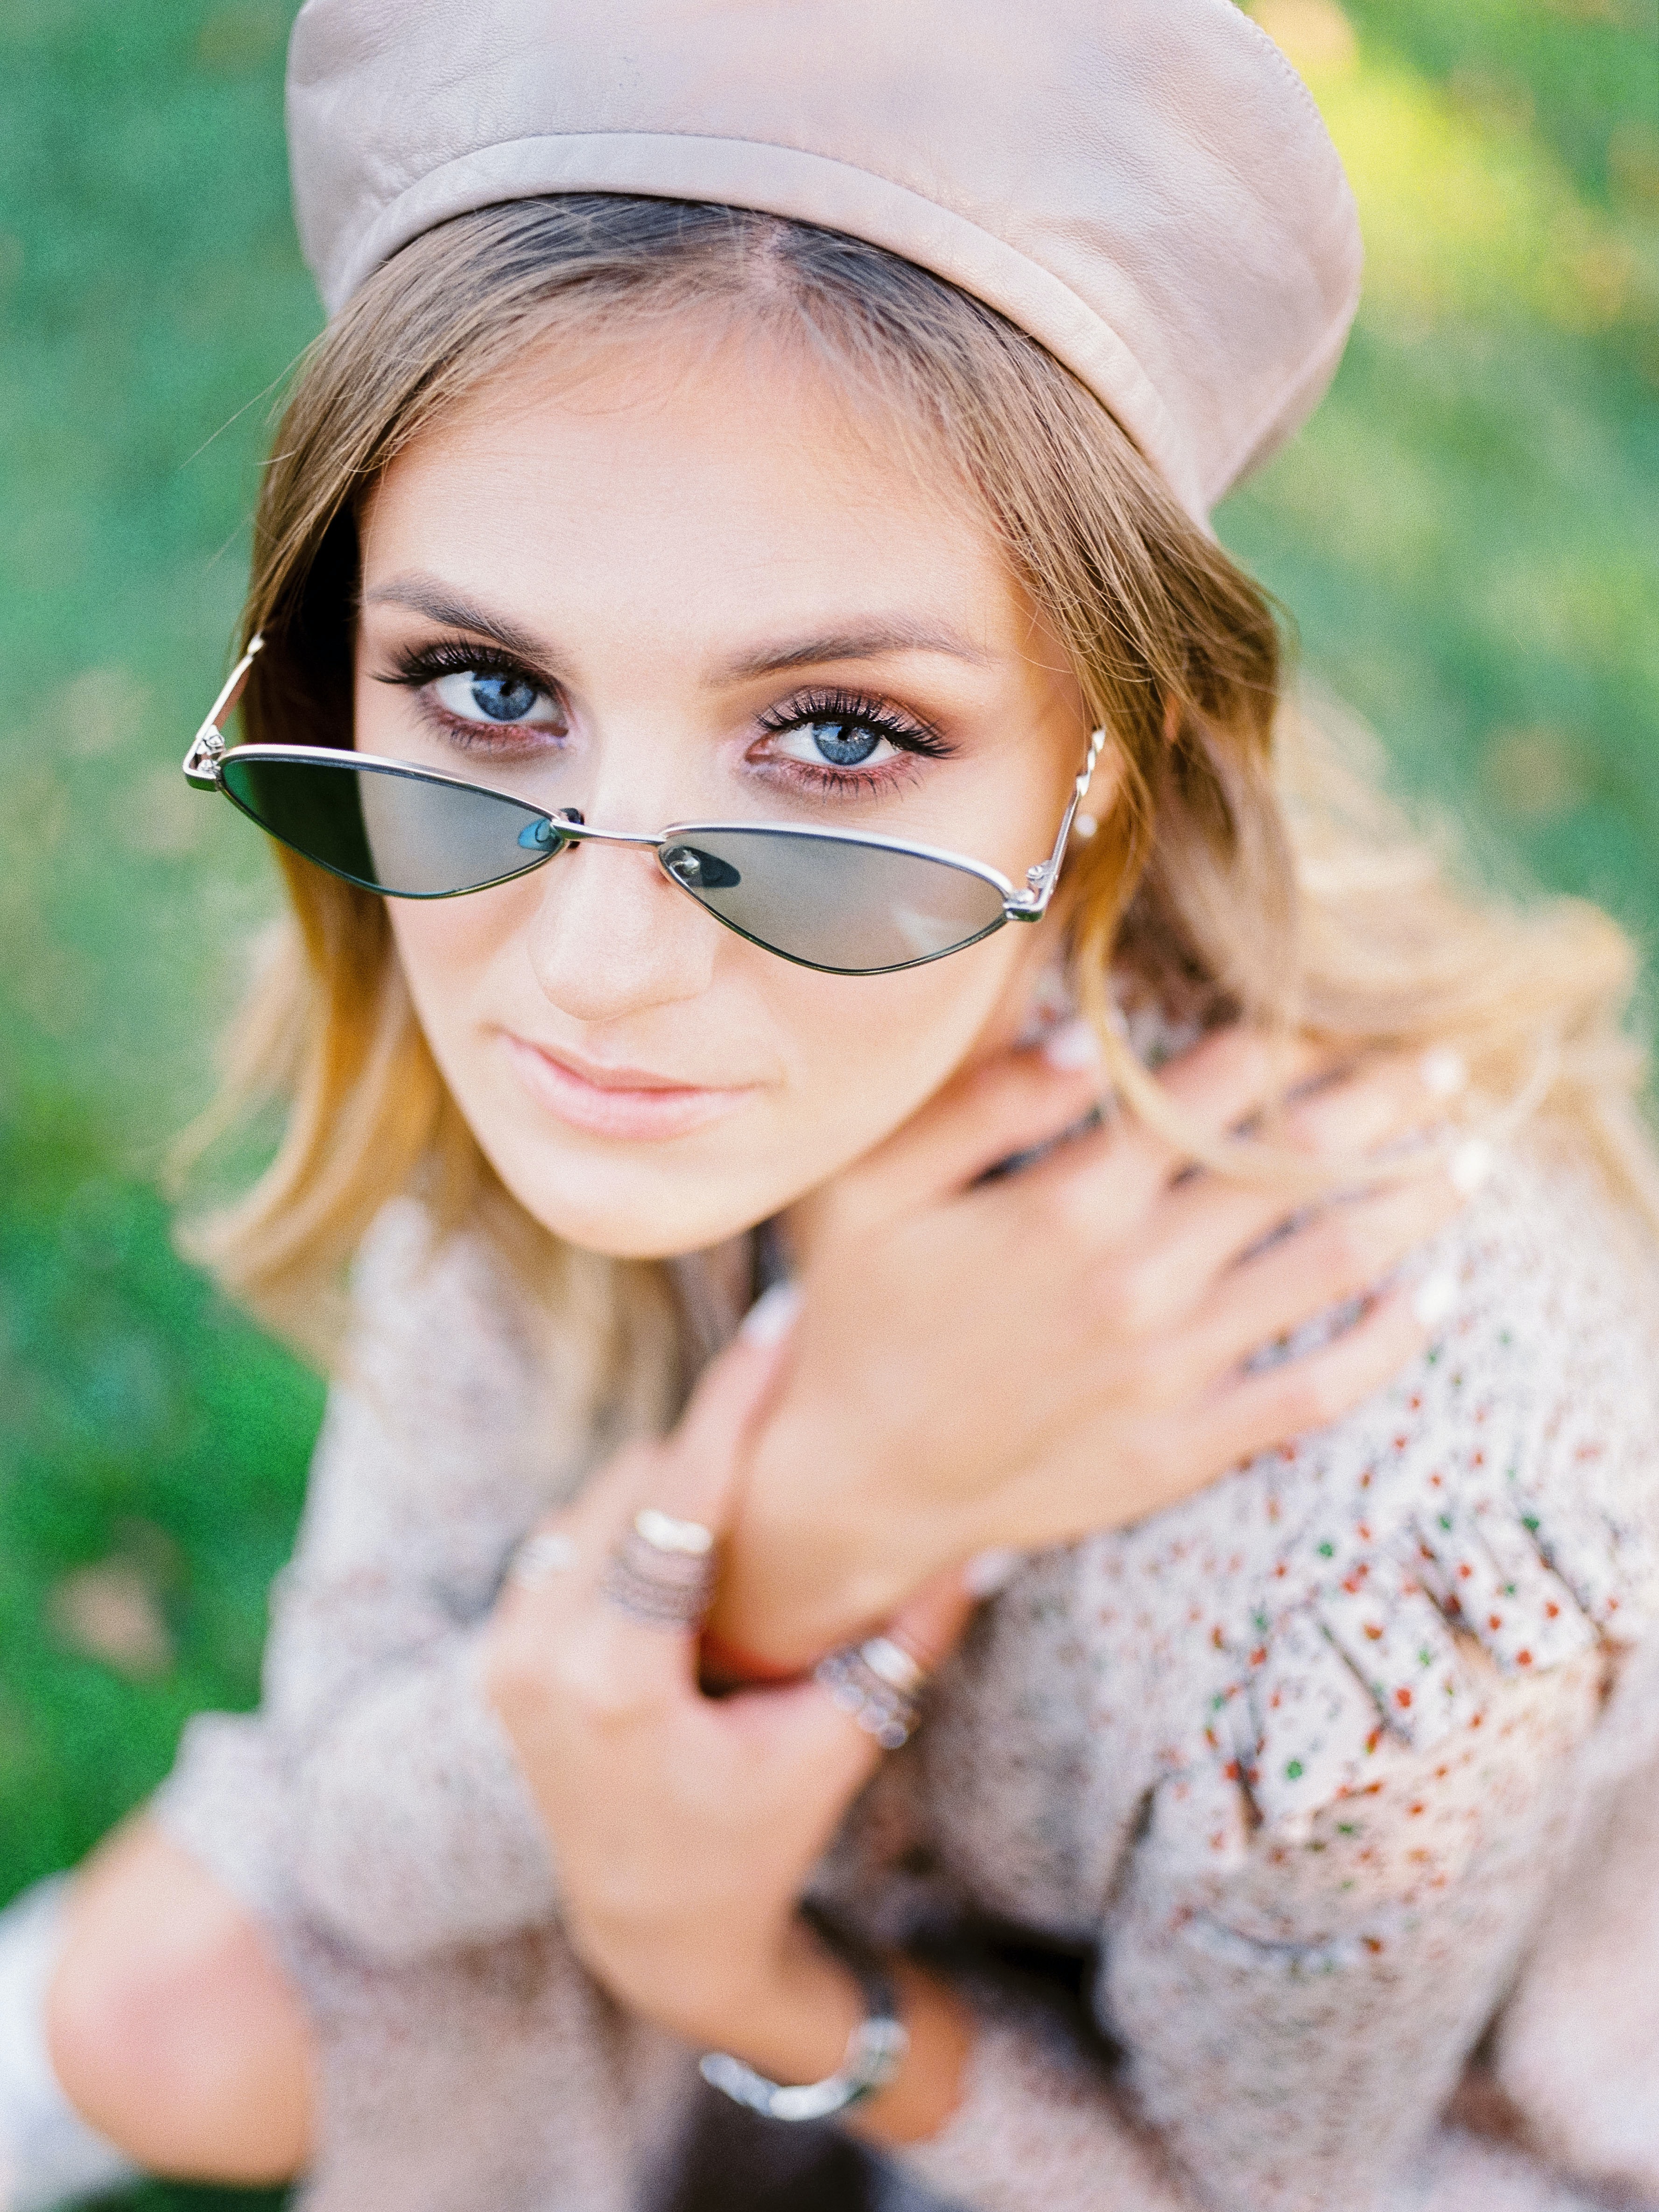
woman, face, glasses, lip, vision care, eye, smile, eyebrow, eyelash, flash photography, eyewear, iris, street fashion, hat, happy, gesture, dress, cap, headgear, headpiece, grass, black hair, beauty, headband, sunglasses, costume hat, close up, blond, child, brown hair, jewellery, bangs, fashion accessory, hair accessory, fur, fun, personal protective equipment, toy, tradition, portrait photography, portrait, sitting, hair coloring, beanie, photo shoot, costume accessory, child model, winter